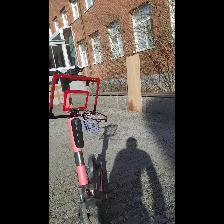
Label: NonHuman